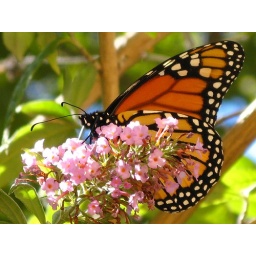
monarch butterfly in a buddleia flower bush in a favorite neighborhood garden